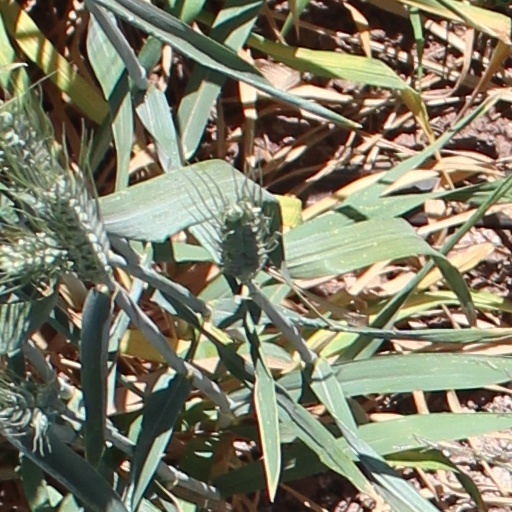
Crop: wheat